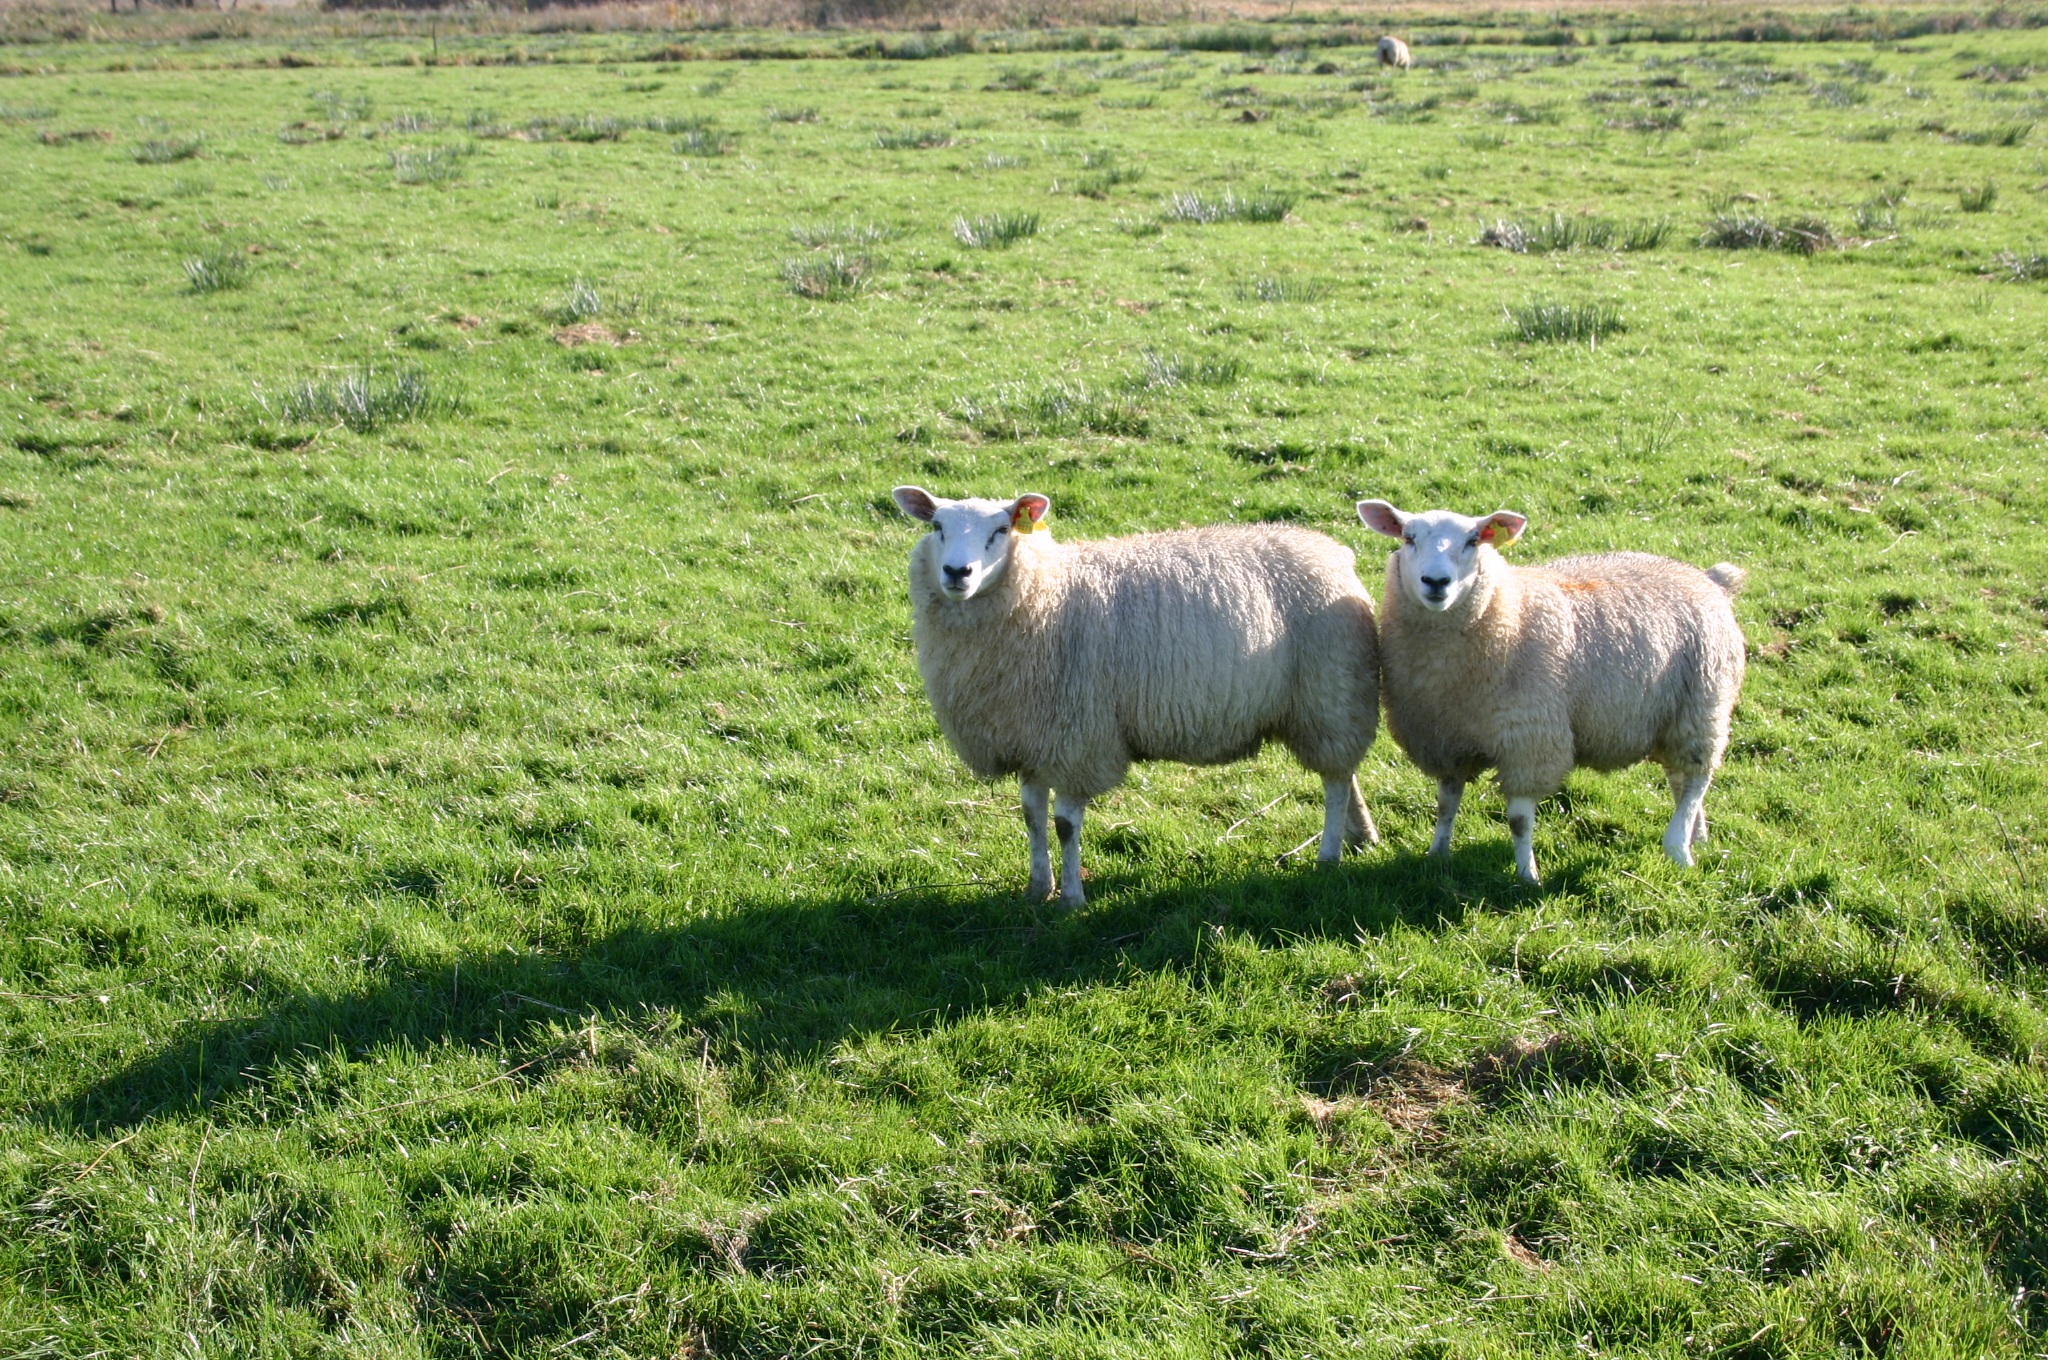
grass, field, farm, meadow, prairie, wildlife, herd, pasture, grazing, sheep, mammal, fauna, pets, grassland, vertebrate, sheeps, green grass, rural area, cattle like mammal, cow goat family